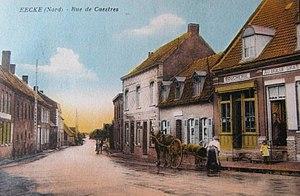
Vue d'Eecke avec une boucherie ""Au Bœuf Gras""."
Le Bœuf Gras est une importante figure festive que les bouchers ou garçons bouchers exposent ou – et – font défiler solennellement en musique, généralement au moment du Carnaval. Il peut s'agir d'une représentation sculptée ou bien d'un animal vivant, vrai bœuf ou autre bovin de nature placide.